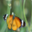
Label: butterfly